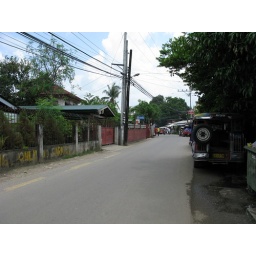
street in front of lola house going west!